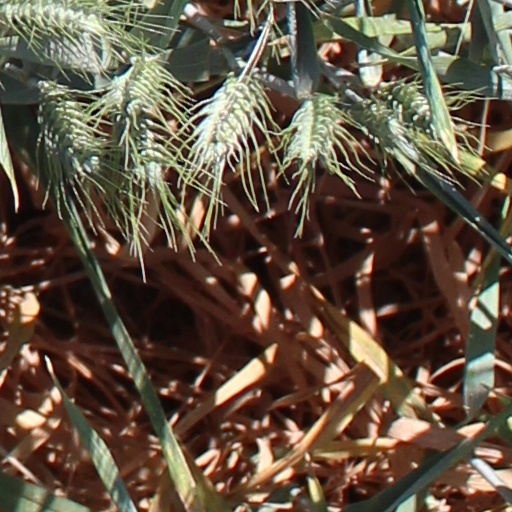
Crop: wheat